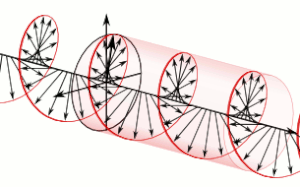
La polarisation circulaire d'un rayonnement électromagnétique est une polarisation où la norme du vecteur du champ électrique ne change pas alors que son orientation change selon un mouvement de rotation.